Dante Wesley

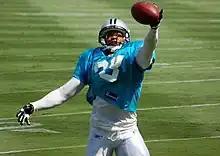
Wesley at the Carolina Panthers 2008 Fan Fest

Dante Julius Wesley (born April 5, 1979) is an American former professional football cornerback. He was selected by the Carolina Panthers in the fourth round of the 2002 NFL draft. He played college football at the University of Arkansas at Pine Bluff. Wesley was also a member of the Chicago Bears, New England Patriots and Detroit Lions.